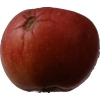
Label: Apple 17